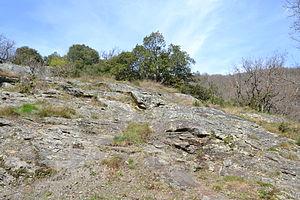
Affleurements de schistes métamorphiques près du village de La Tourette-Cabardès
La Tourette-Cabardès est une commune française, située dans le département de l'Aude en région Occitanie.